TVR M series

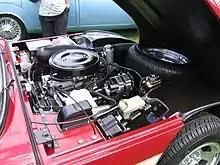

The first major alteration to the M-series body was the hatchback Taimar, introduced at the October 1976 British International Motor Show and using the same mechanicals as the 3000M. The name was inspired by the name of Martin's friend's girlfriend, Tayma. The opening hatchback alleviated the previous difficulty of maneuvering luggage over the seats to stow it in the cargo area, and the hatch itself was opened electrically via a solenoid-actuated latch triggered by a button on the driver's doorjamb. Over its three-year production, a total of 395 normally aspirated Taimars were built.